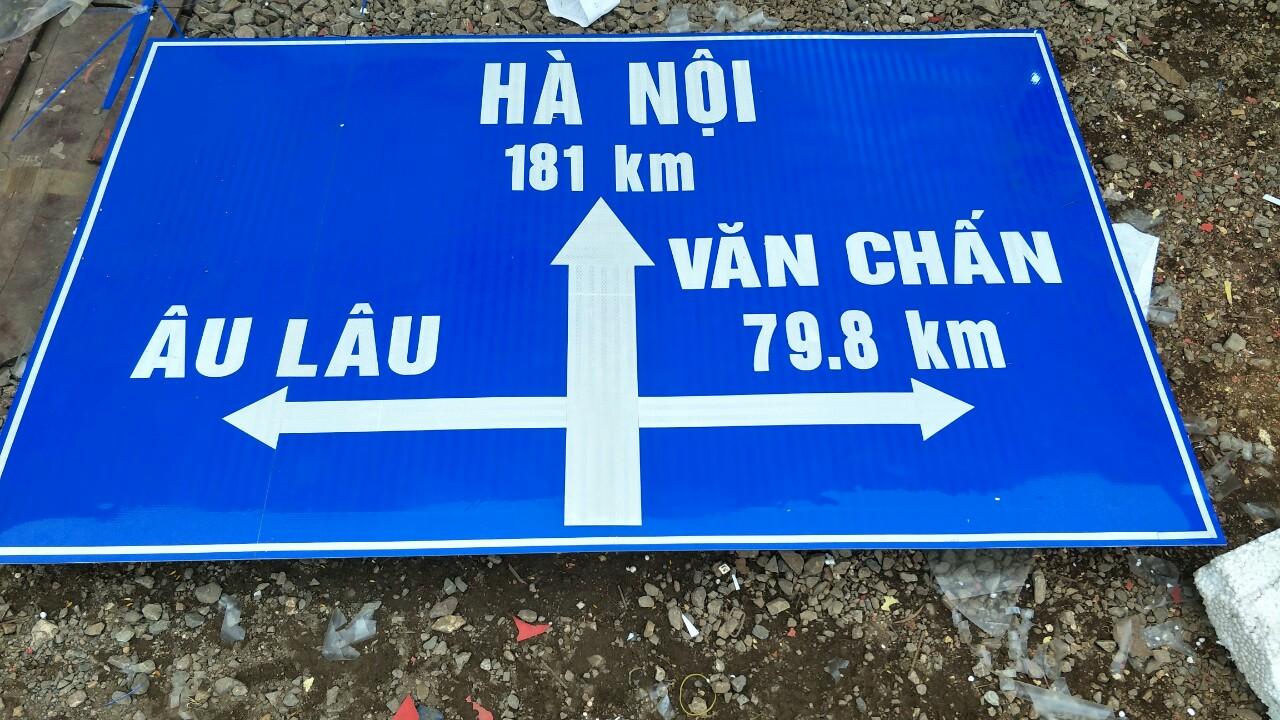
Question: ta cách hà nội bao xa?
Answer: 181 km